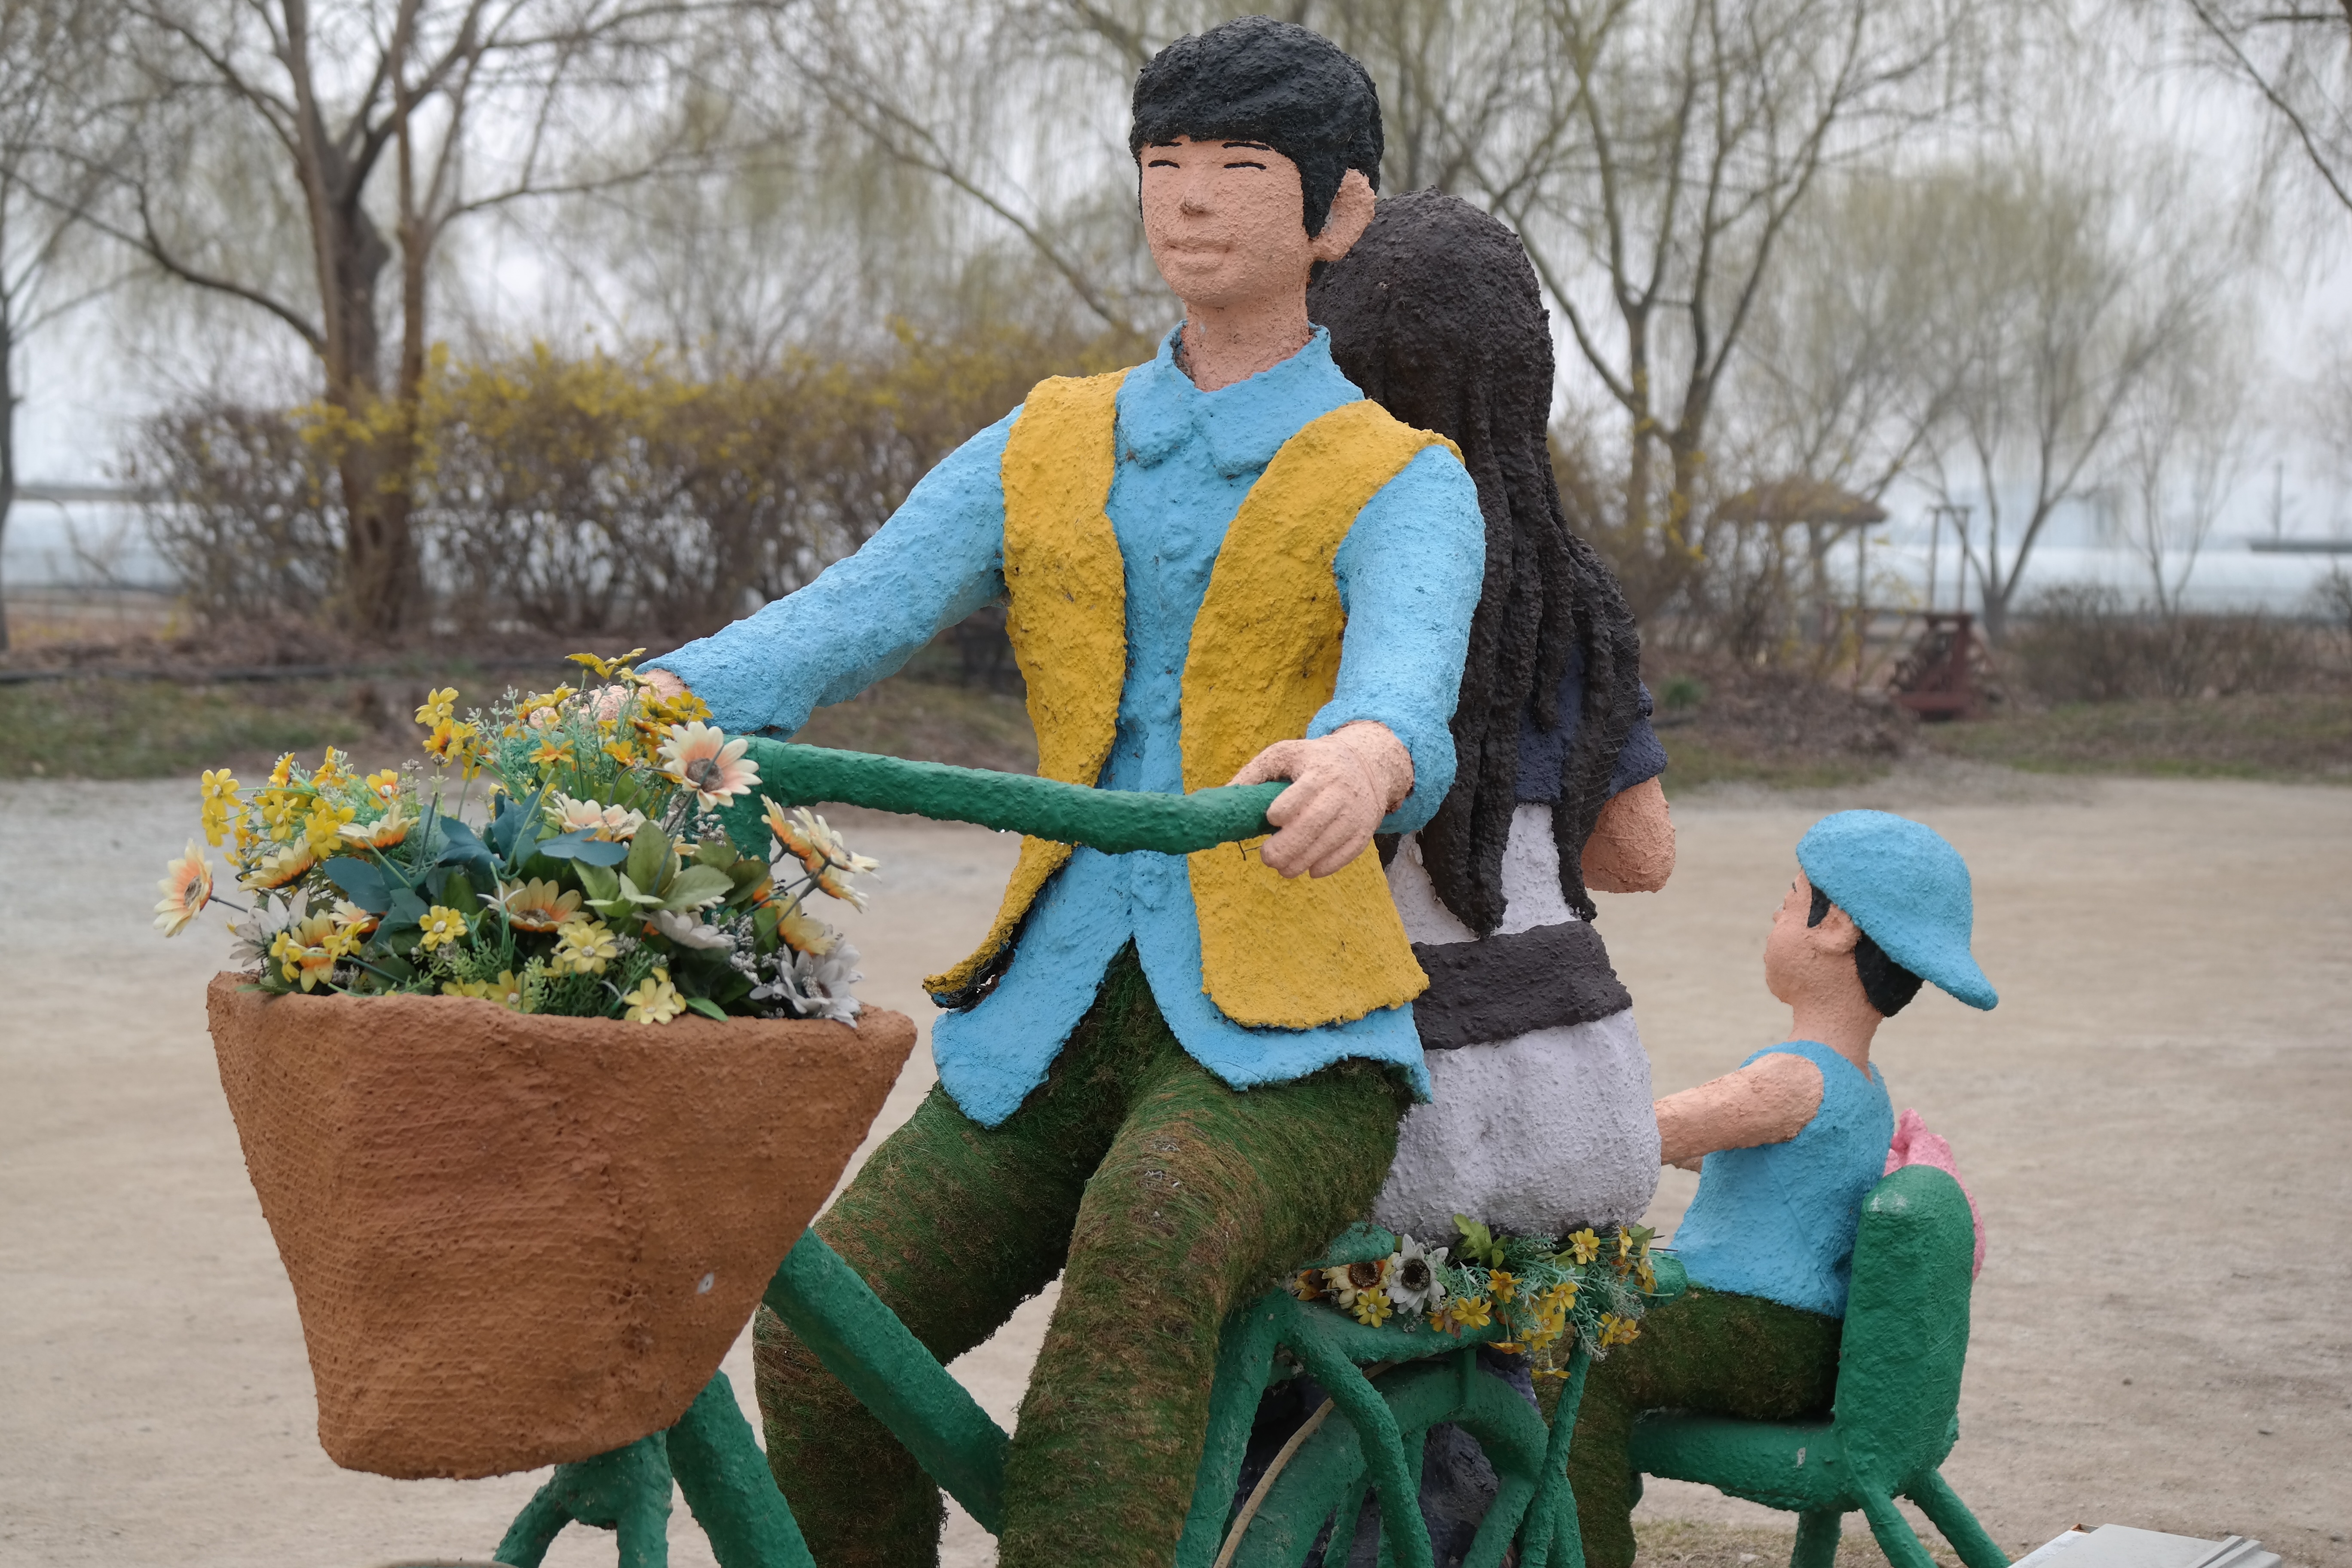
people, bike, spring, child, season, picnic, family, korea, republic of korea